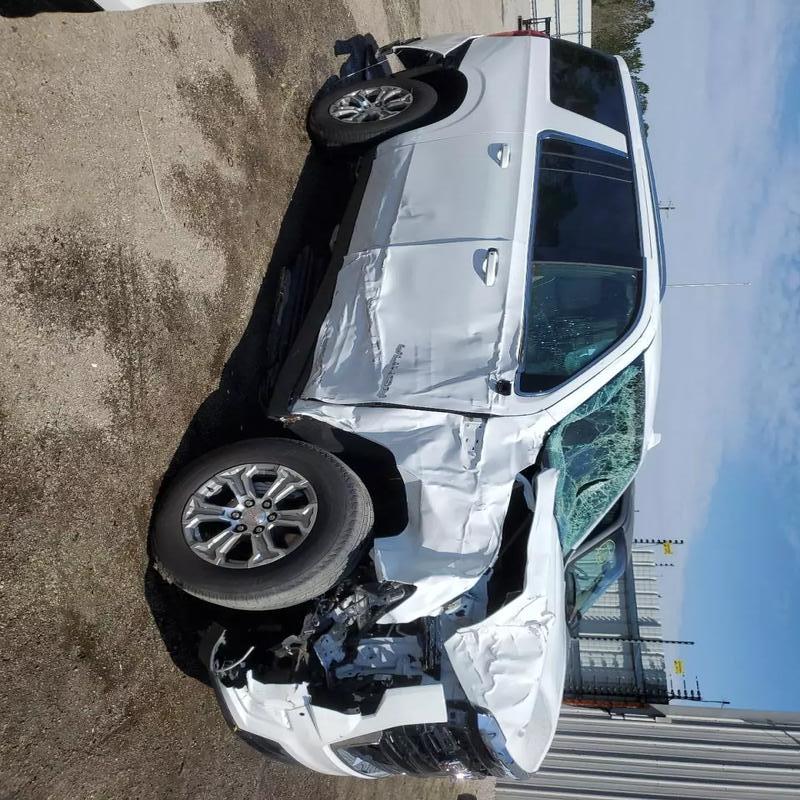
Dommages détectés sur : plaque d'immatriculation avant, pare-choc avant, feu avant droit, feu avant gauche, capot, pare-brise avant, aile avant droite, porte avant droite, porte arrière droite, aile arrière droite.
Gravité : majeur